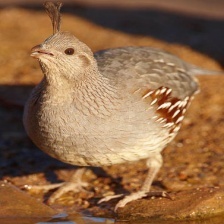
Species: GAMBELS QUAIL
Scientific name: CALLIPEPLA GAMBELII
ImageNet parent category: quail